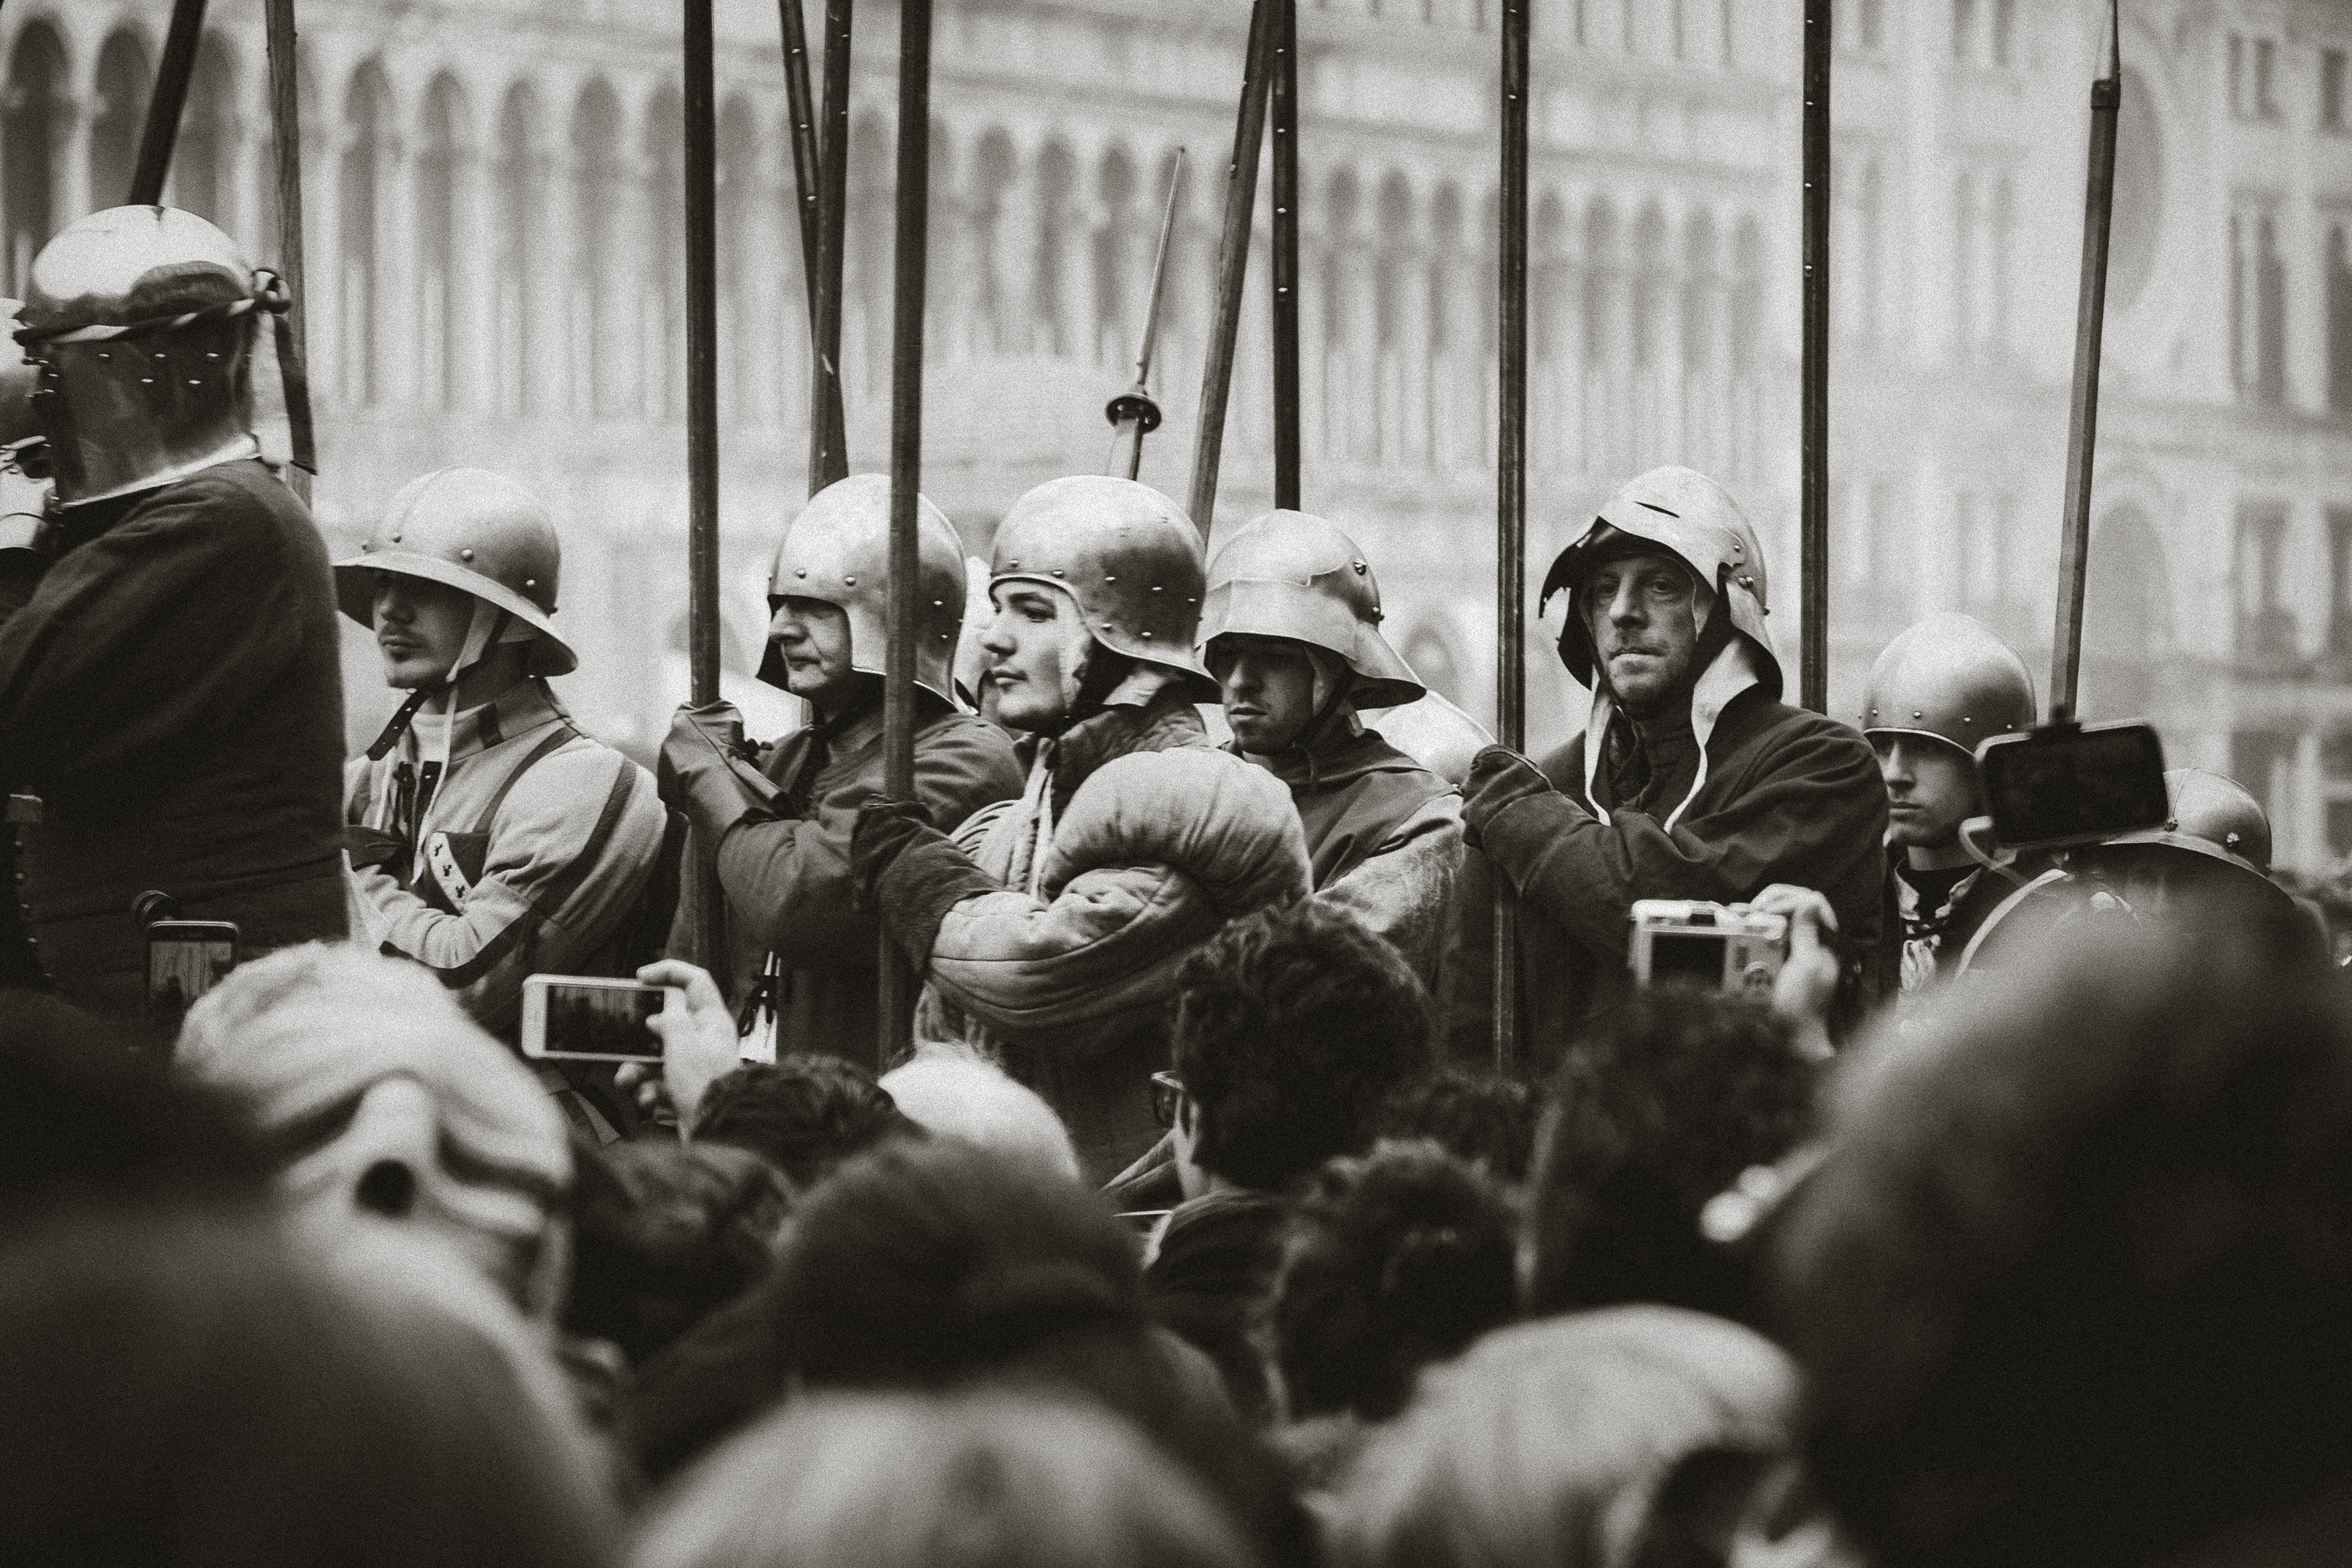
person, people, street, urban, crowd, travel, military, fujifilm, soldier, army, italy, monochrome, bw, 2016, blackandwhite, blackwhite, war, ngc, venezia, veneto, it, fuji, demonstration, fujixt1, troop, fujix, noireblanc, carnevale, italyvenezia, carnevale2016, militia